Little Bernera

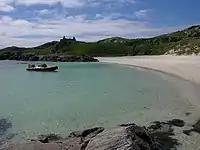
Traigh an Teampaill with ruined church

Little Bernera is a small island situated off the west coast of the Isle of Lewis in the Outer Hebrides.